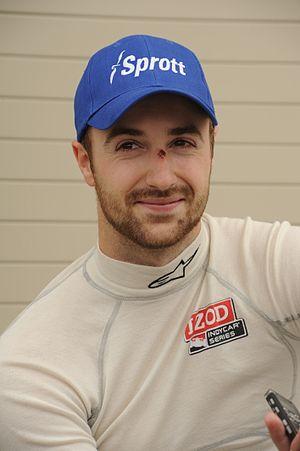
La vingt-troisième saison de Dancing with the Stars, émission américaine de téléréalité musicale, a commencé le 12 septembre 2016 sur le réseau ABC.